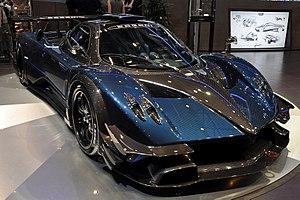
« Made in Italy » est une indication de provenance qui signale l’origine d’un bien, sur la base des dispositions communautaires en matière d’origine non préférentielle d’un produit, qui, dans ce cas, concernent les produits provenant d’Italie. Selon une étude de marché menée par Statista concernant le "Made-In-Country-Index 2017" et publiée par le magazine Forbes le 27/03/2017, le « Made in Italy » occupe aujourd’hui la 7ᵉ place en termes de réputation parmi les consommateurs du monde entier. KPMG réputait le « Made en Italie » la troisième marque au monde en notoriété, après Coca Cola et Visa.